List of Emporia State University people

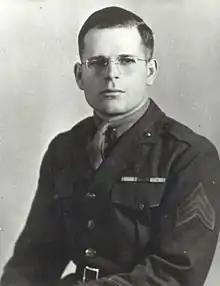
Grant F. Timmerman

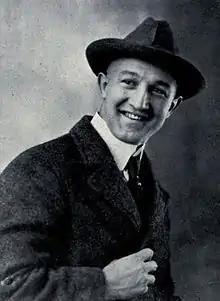
Homer Woodson Hargiss

These persons have served as presidents or interim presidents of Kansas State Normal School (1863–1923), Kansas State Teachers College (1923–1974), Emporia Kansas State College (1974–1977), and Emporia State University (1977–present).